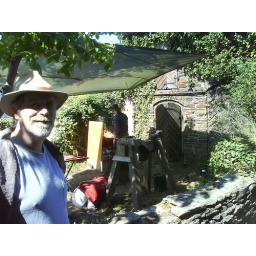
This is the castle on the hill you can see from the photos of me sitting on the porch in the tower.